Cheetah

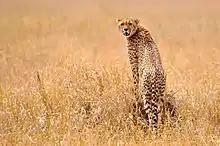
A cheetah standing on a rock in the grasslands of the Serengeti

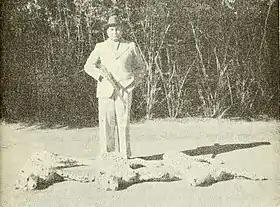
Maharaja Ramanuj Pratap Singh Deo standing beside the bodies of the last three wild cheetahs in India

In eastern and southern Africa, the cheetah occurs mostly in savannas like the Kalahari and Serengeti. In central, northern and western Africa, it inhabits arid mountain ranges and valleys; in the harsh climate of the Sahara, it prefers high mountains, which receive more rainfall than the surrounding desert. The vegetation and water resources in these mountains support antelopes. In Iran, it occurs in hilly terrain of deserts at elevations up to , where annual precipitation is generally below ; the primary vegetation in these areas is thinly distributed shrubs, less than tall.